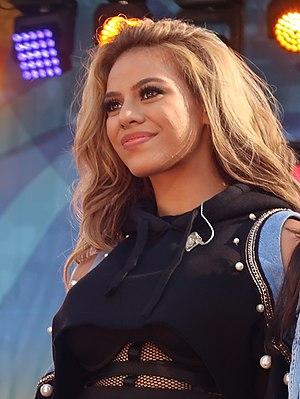
Dinah Jane Milika Ilaisaane Hansen est une chanteuse américaine, mieux connue en tant que membre du groupe Fifth Harmony, formé lors de la deuxième saison de The X Factor US en 2012. Elle a signé en tant qu'artiste solo avec HitCo Entertainment, label de L.A Reid.